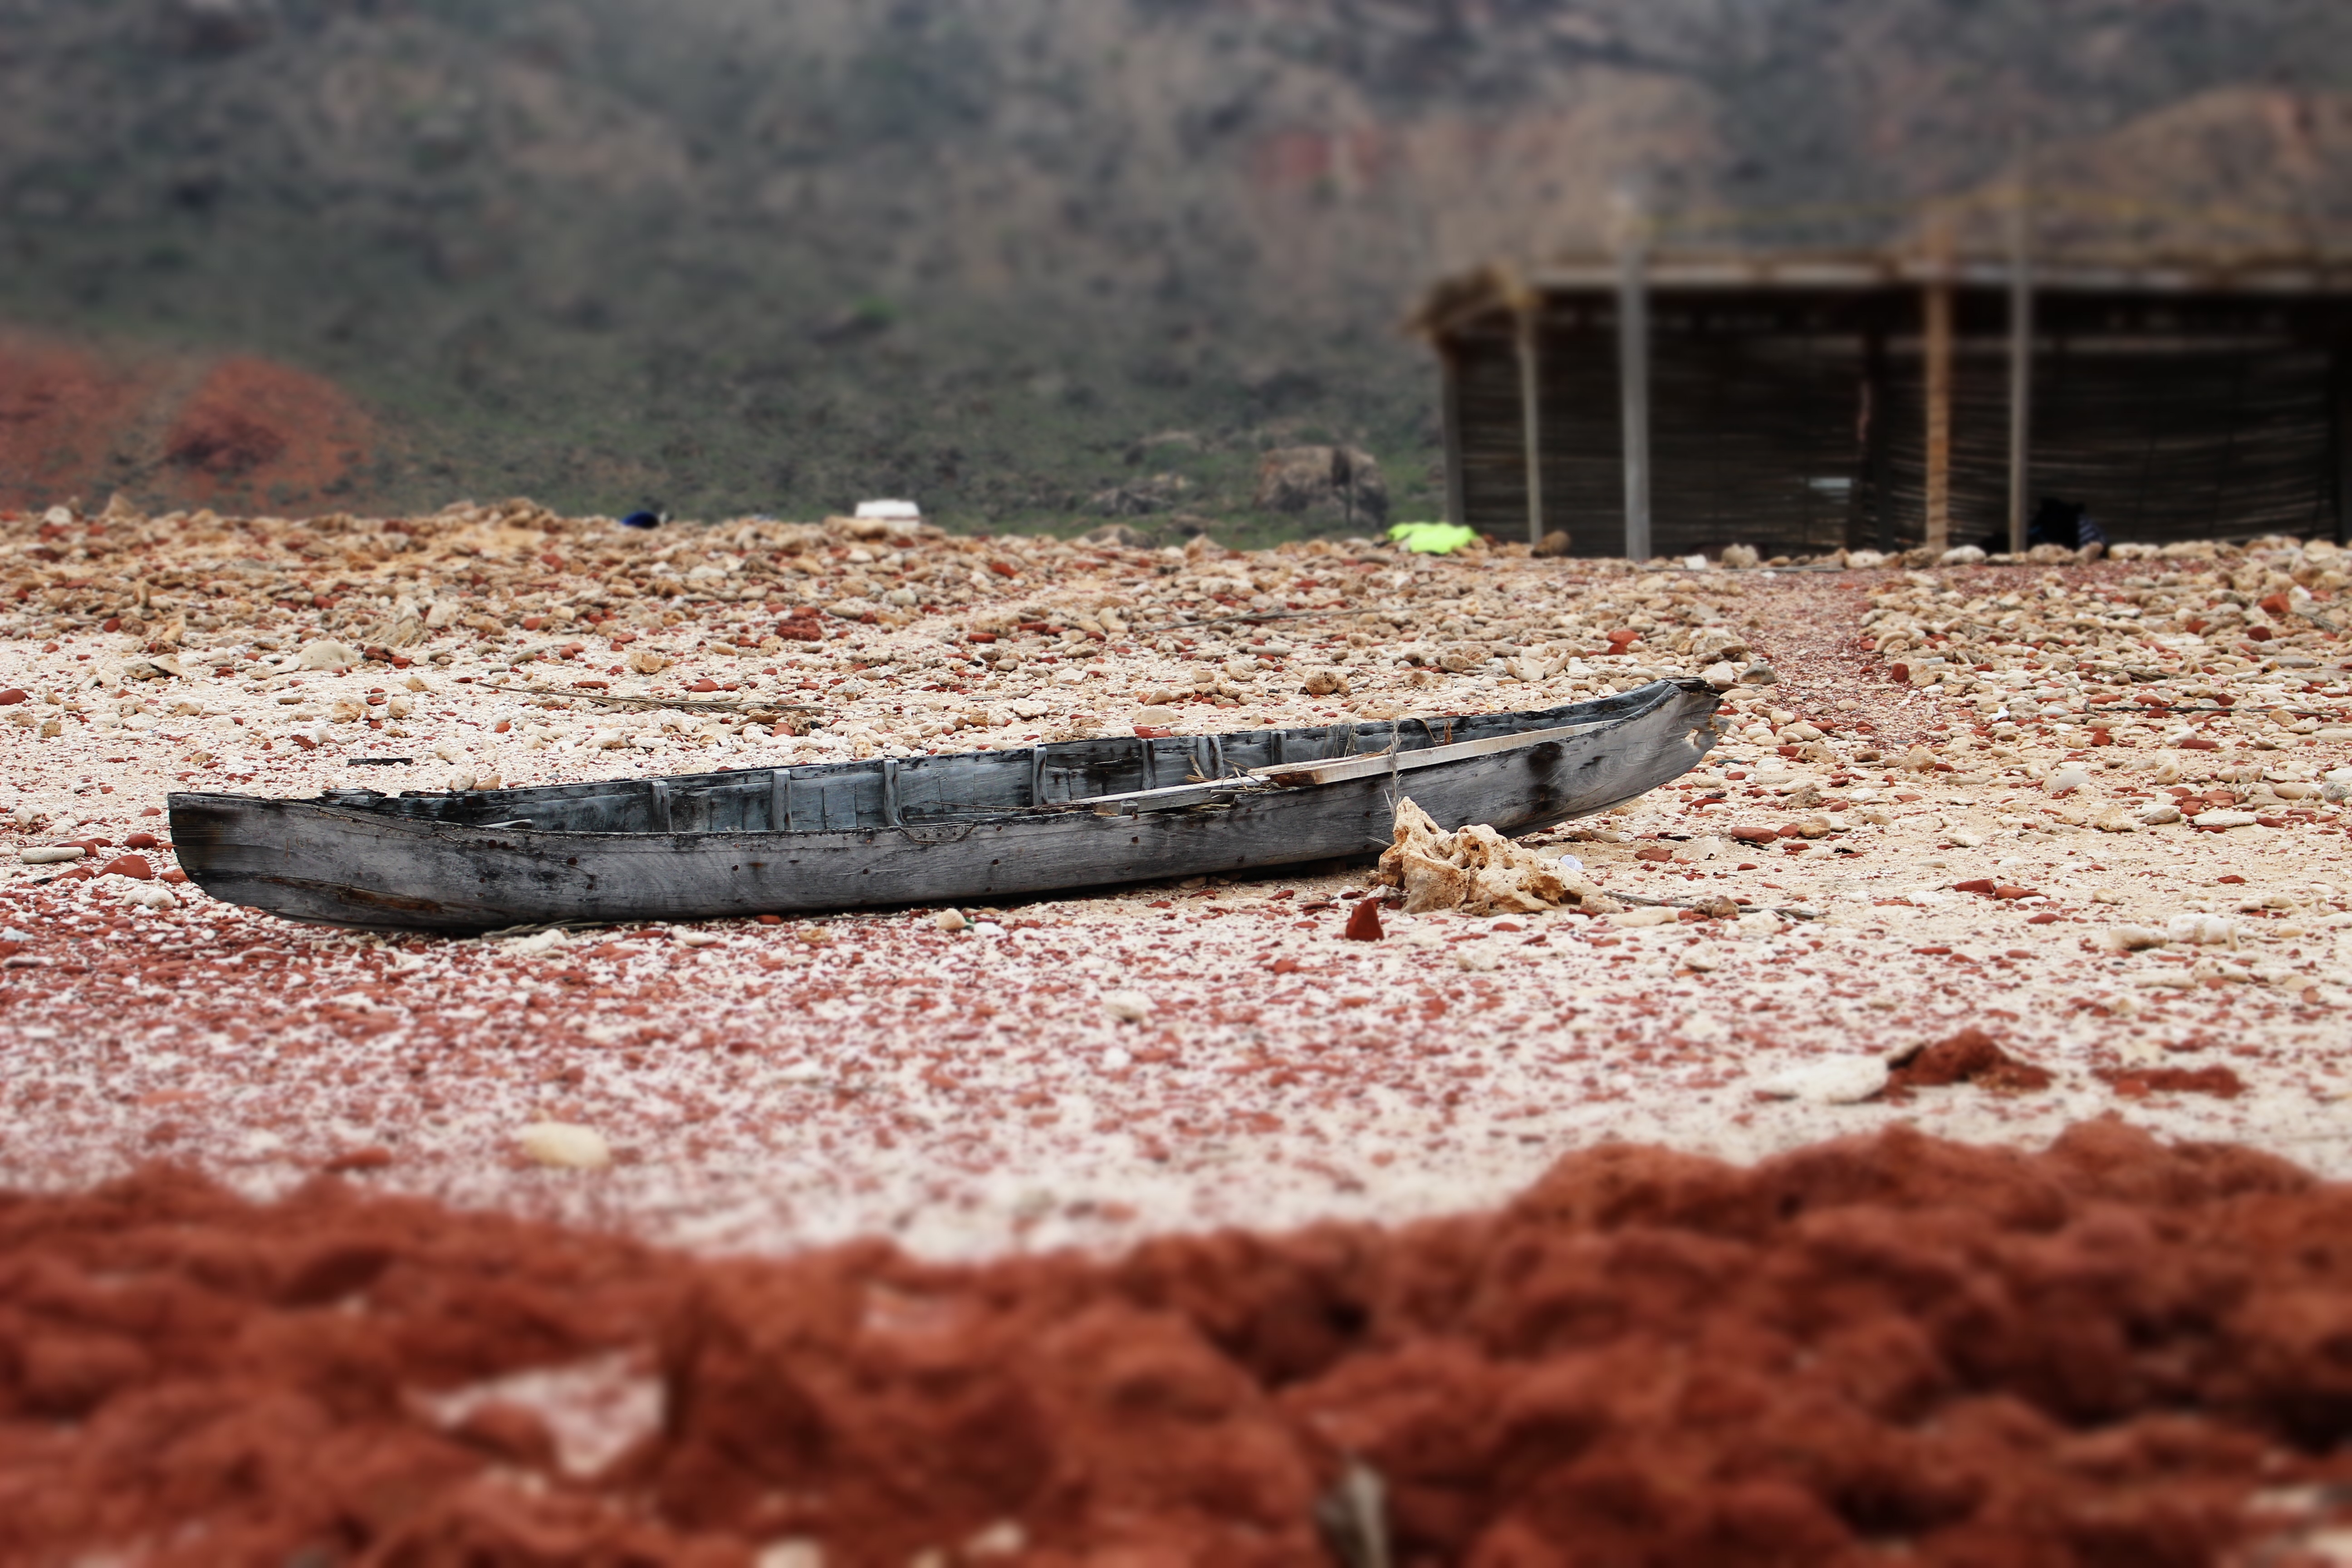
beach, sea, sand, wood, boat, vehicle, soil, socotra, yemen